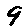
Label: 9